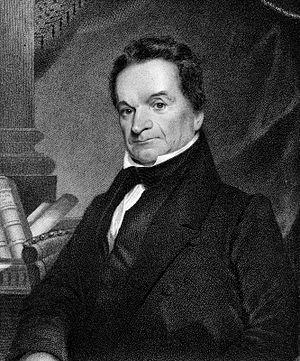
Edward Livingston, juriste et homme d'affaires de New York, est maire de cette ville, puis premier sénateur de la Louisiane, avant de devenir le secrétaire d'État de son ami le président américain Andrew Jackson et ambassadeur des États-Unis en France. Il est le frère de Robert R. Livingston, négociateur pour les États-Unis de l’achat de la Louisiane, vendue par Bonaparte.
Cet article dresse une liste des secrétaires d'État des États-Unis, responsable du département d'État au sein du gouvernement fédéral des États-Unis. Se plaçant en quatrième position dans l'ordre de succession présidentielle, il en est le deuxième membre du cabinet après le vice-président.